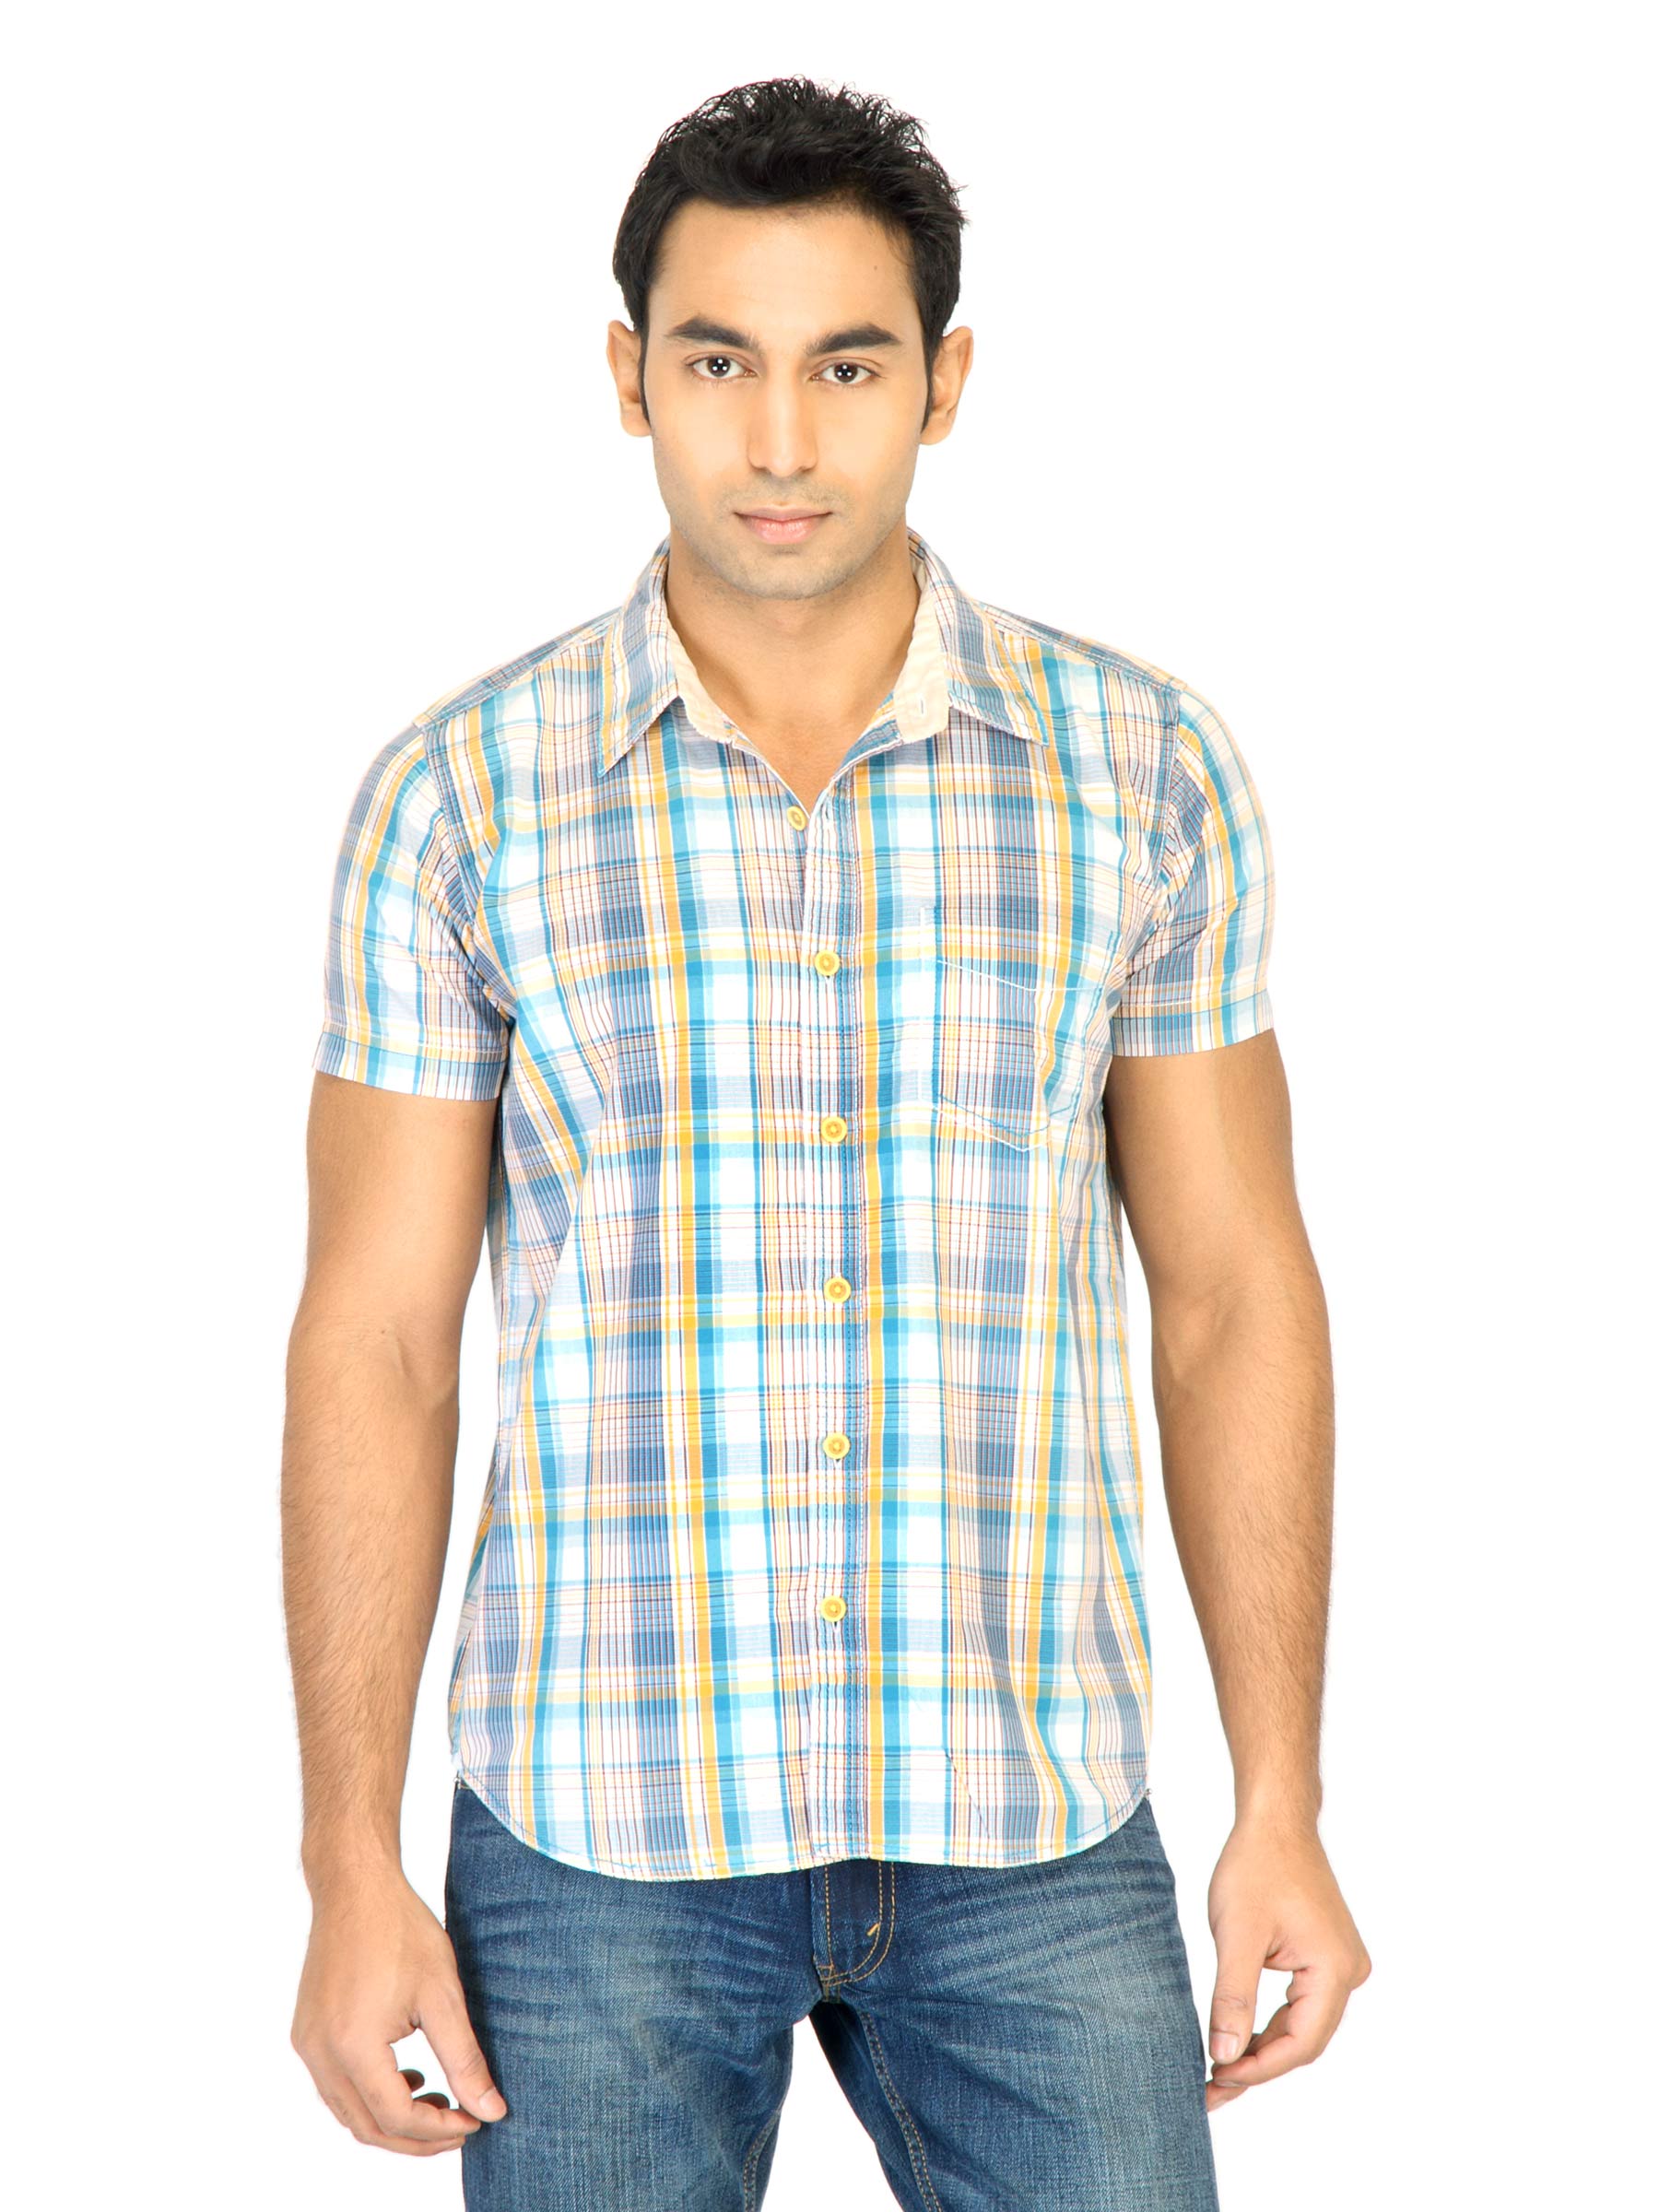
Highlander Men Check Blue Shirt
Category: Apparel / Topwear / Shirts
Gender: Men
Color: Blue
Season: Fall 2011
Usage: Casual